K239 Chunmoo

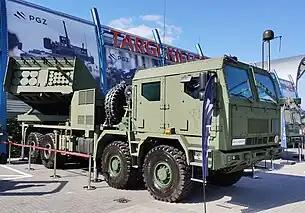
Homar-K prototype on Jelcz P882.57 chassis

On 27 April 2022, South Korean Defense Acquisition Program Administration announced a plan to develop a vehicle-mounted tactical surface-to-surface guided weapon (Ure-2). The purpose of this development project is to improve the existing Ure-1 to increase the range from to and integrate tactical ballistic missile systems into various types of Transporter Erector Launcher (TEL) such as the K239 Chunmoo. The development project is scheduled to begin in 2023 and plans to complete the development with a total budget of 1.56 trillion won (US$1.232 billion) by 2034.